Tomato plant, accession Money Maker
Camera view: tilt-top (135 deg); turntable rotation: 0 degrees
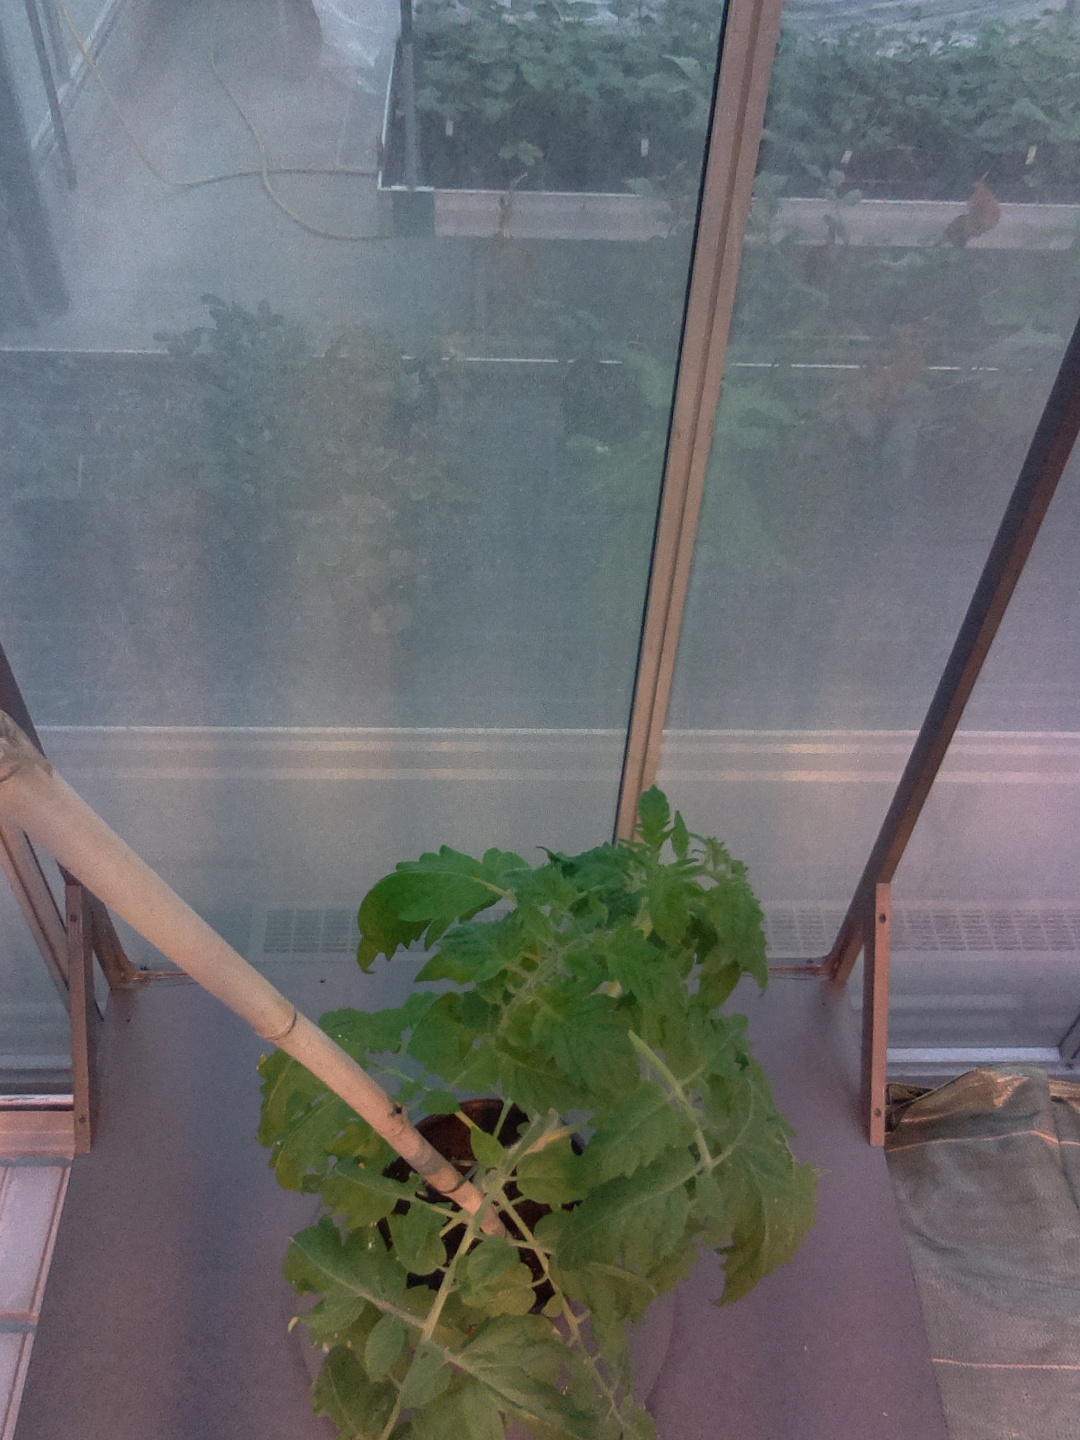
BBCH growth stage 54: 4 inflorescences visible